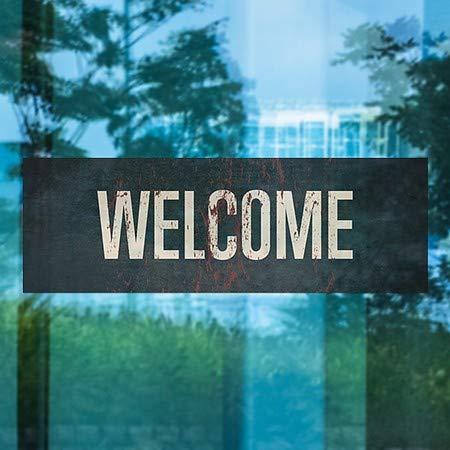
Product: CGSignLab |"Welcome -Ghost Aged Rust" Window Cling | 36"x12"
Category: Home & Kitchen | Home Décor | Window Treatments | Window Stickers & Films | Window Films
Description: Great Condition.
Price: $31.99
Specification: ASIN:B0764K8V2Q|ShippingWeight:8ounces(Viewshippingratesandpolicies)|DateFirstAvailable:October3,2017